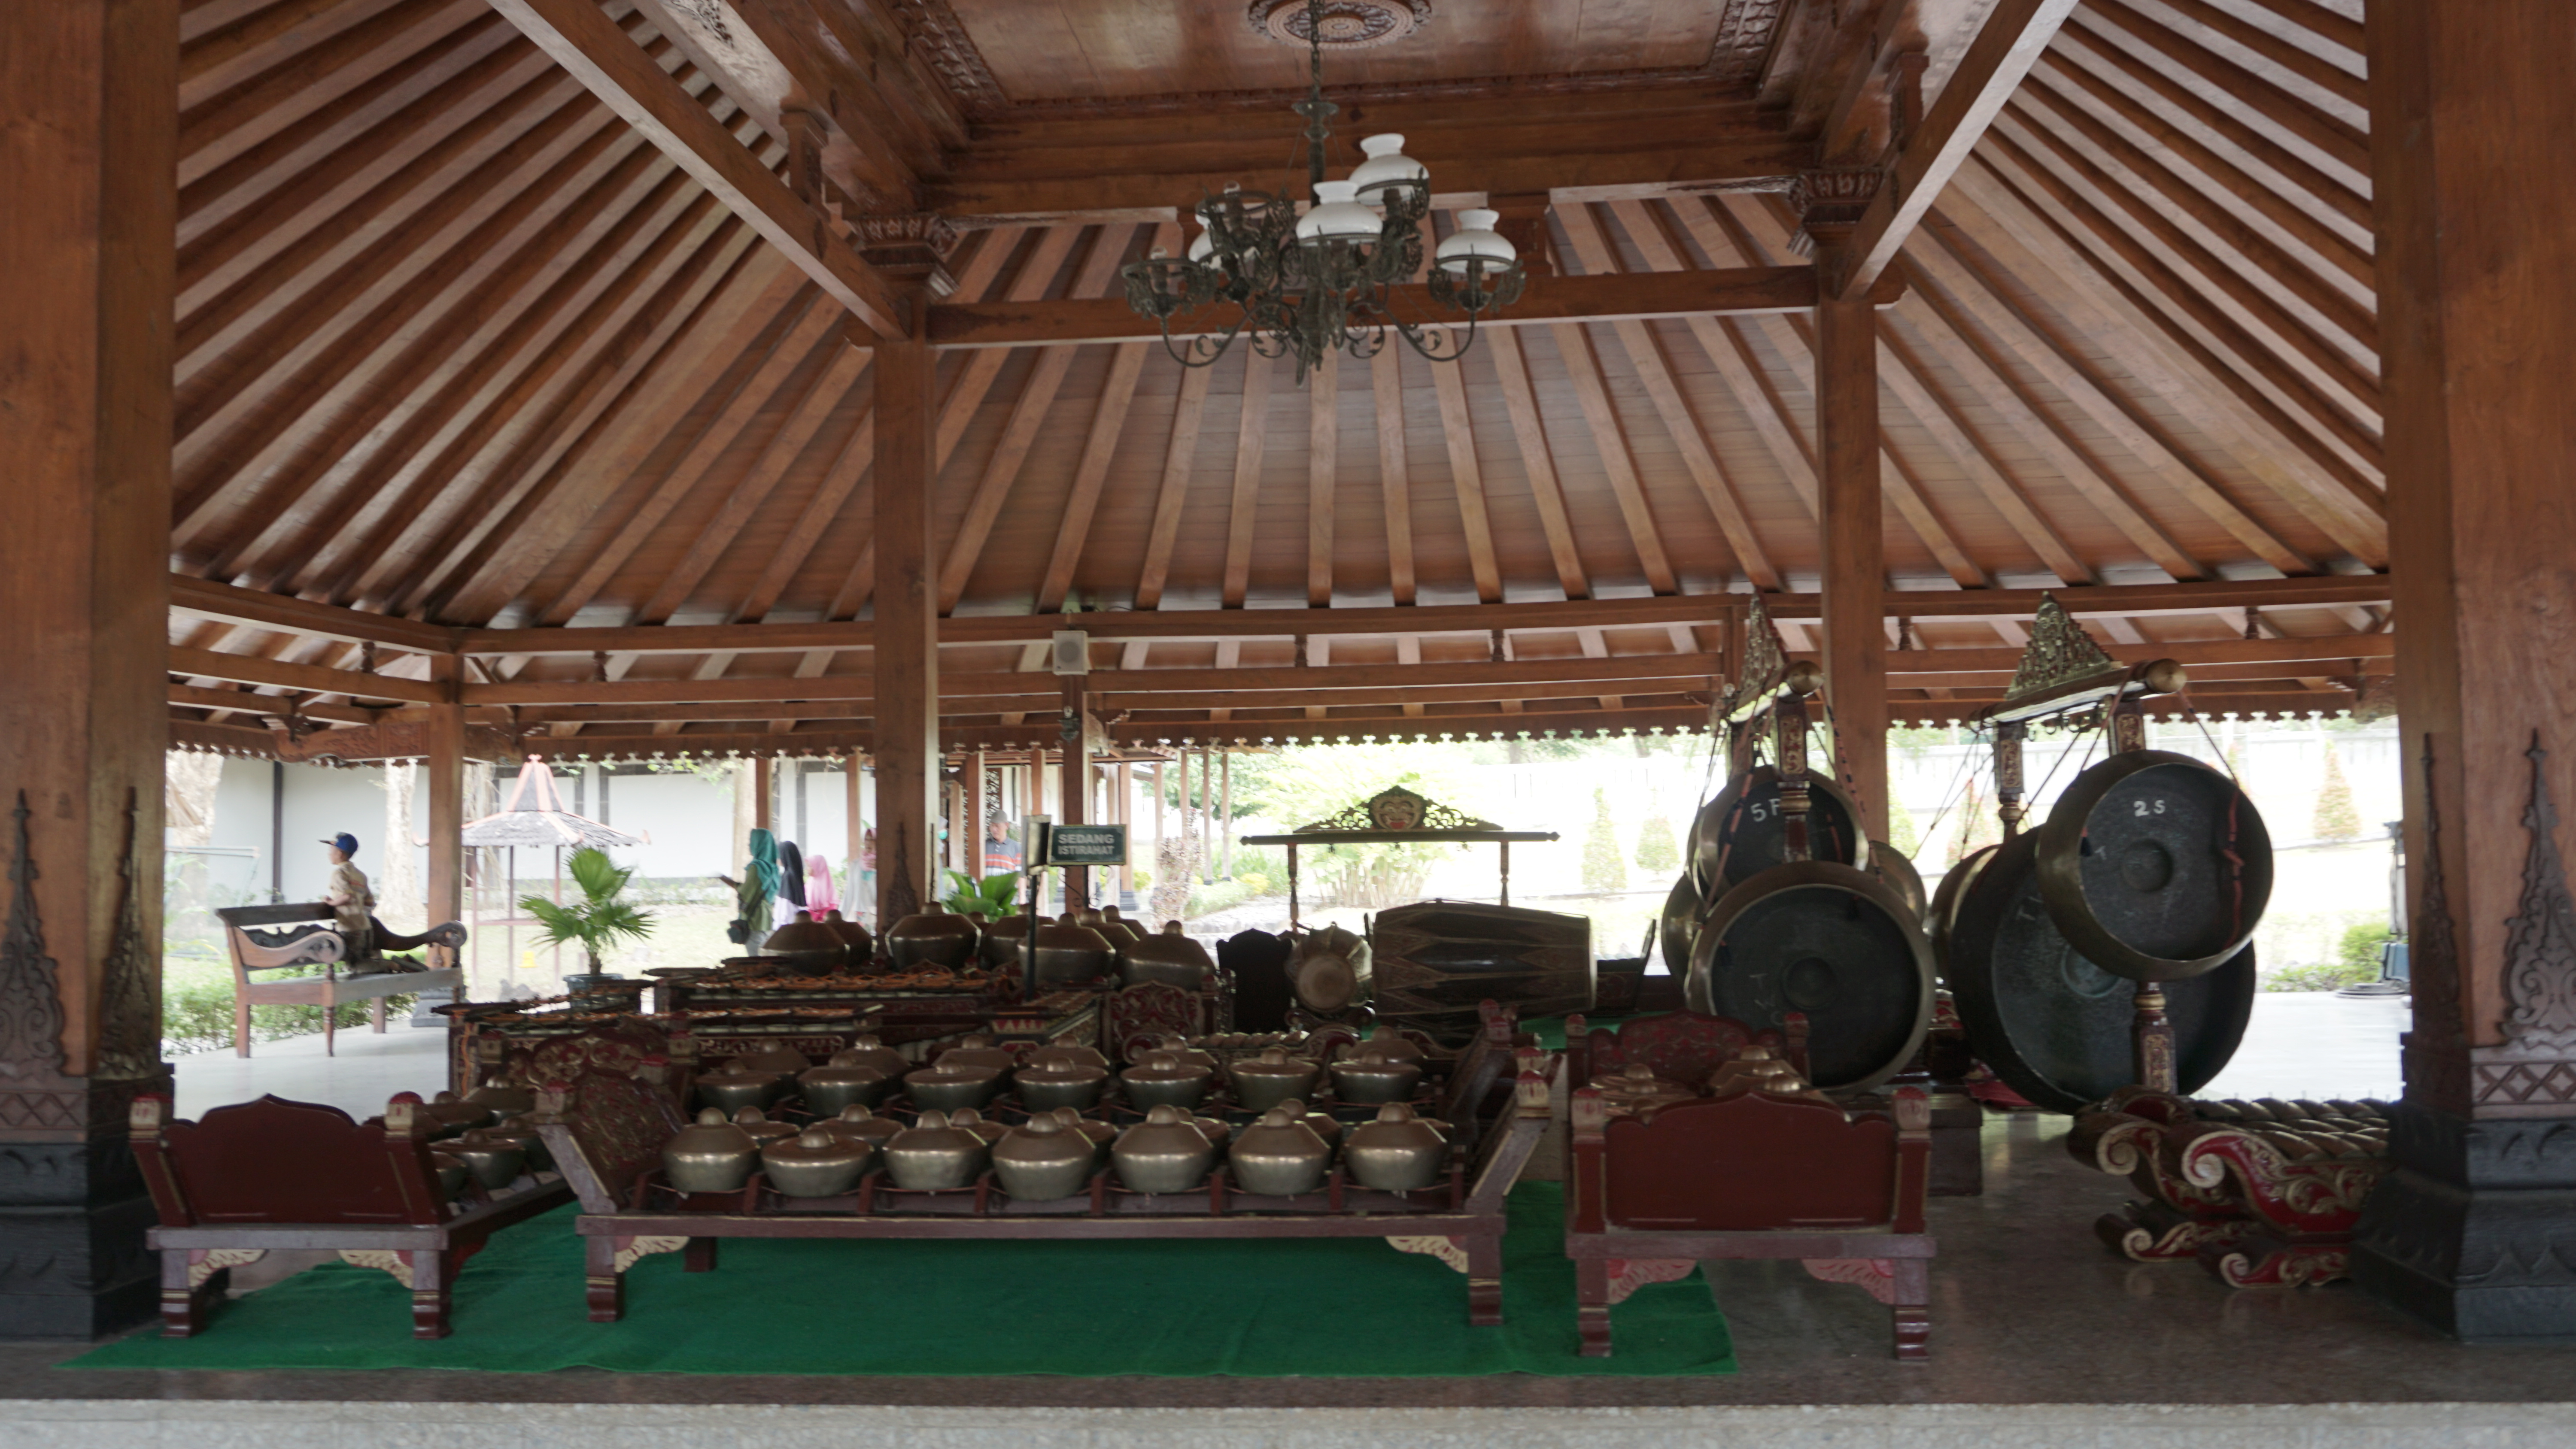
nature, building